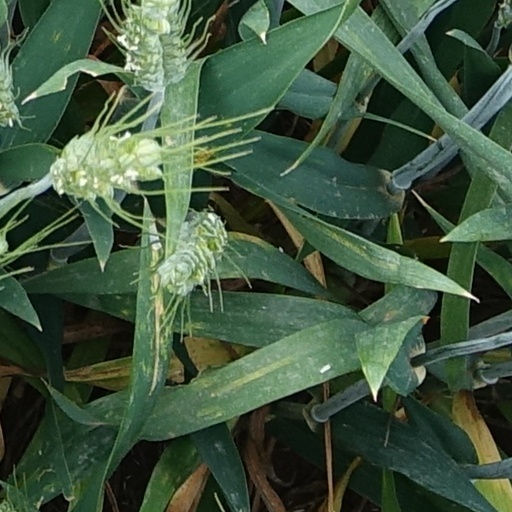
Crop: wheat